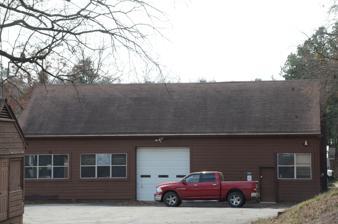
Building: Poteau Work Center
Country: United States of America
Year built: 1939
United States historic place Poteau Work Center U.S. National Register of Historic Places Show map of Arkansas Show map of the United States Location Poteau Work Center Access Rd., off AR 80 , Waldron, Arkansas Coordinates 34°53′40″N 94°4′6″W / 34.89444°N 94.06833°W / 34.89444; -94.06833 Area less than one acre Built 1939 ( 1939 ) Built by Civilian Conservation Corps MPS Facilities Constructed by the CCC in Arkansas MPS NRHP reference No. 93001094 Added to NRHP October 20, 1993 The Poteau Work Center is a utility building located at the Poteau District Headquarters of the Ouachita National Forest in Waldron, Arkansas .  It is a rectangular single-story wood-frame building with gable roof , and is distinguished by centrally-located garage doors on each of its long sides.  The building was (along with the adjacent residence ), constructed about 1939 by a work crew of the Civilian Conservation Corps . The building was listed on the National Register of Historic Places in 1993. See also National Register of Historic Places listings in Scott County, Arkansas References